John Slany

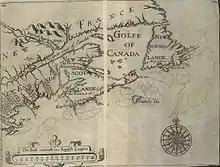
Map of New England and Newfoundland, 1625, from Purchas.

In 1598 John was in partnership with Sir Stephen Slaney and his son Jasper Slaney. Through Humphrey Slaney, Jasper's agent and factor at Middelburg, they had arranged to ship large quantities of corn and rye from Zeeland to London on behalf of their kinsman Thomas Offley of London, who brought a suit against them for detention. By the end of 1598 Jasper Slaney had died, and Humphrey was appointed administrator of Jasper's estate. John, however, prospered, and in 1600 he purchased the manor called Marsh in his birth village of Barrow from Anne Hadnall and her husband Hampden Powlett.